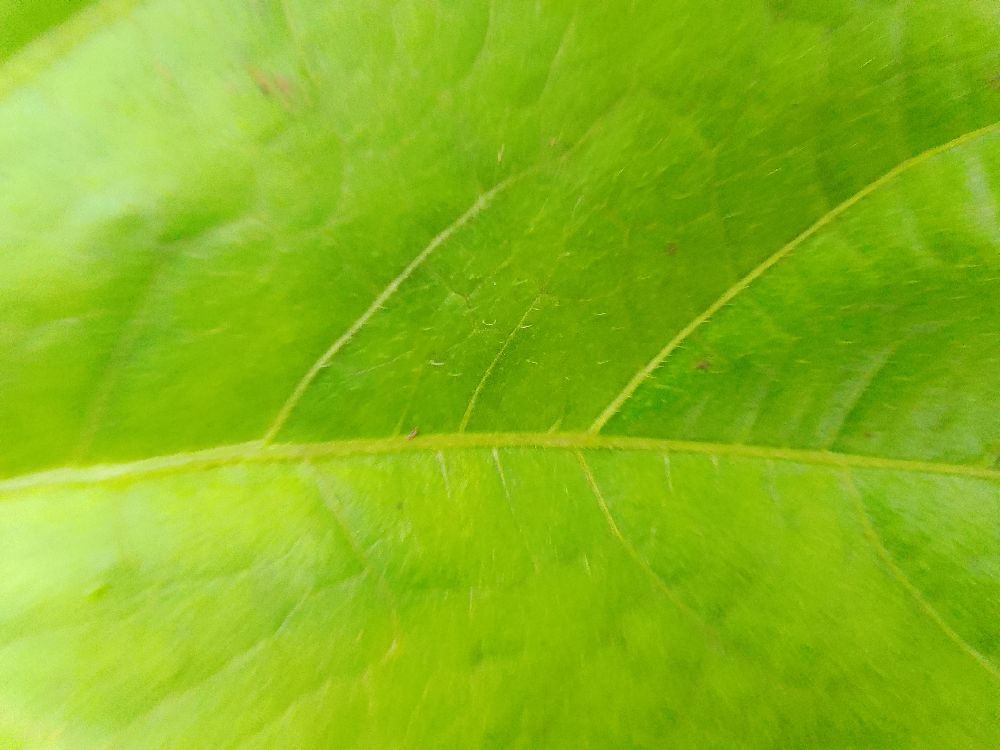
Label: healthy